Fatima Island

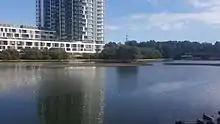
At low tide

Fatima Island is a small island on Cooks River in Tempe, New South Wales, Australia. A low-lying sandbar, it is a refuge for Australian pelicans, egrets and silver gulls. It was named in 1951 for a Portuguese statue of Our Lady of Fátima.